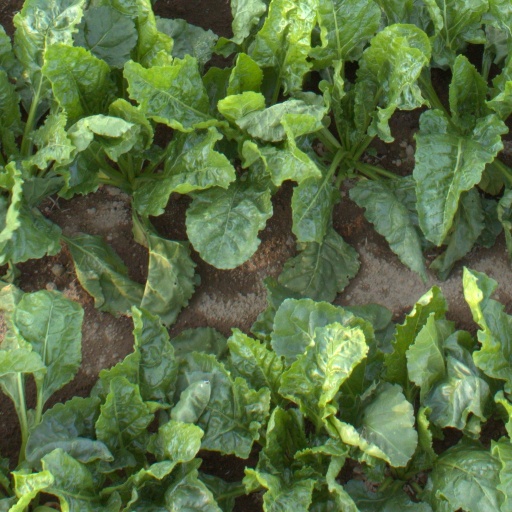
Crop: sugar beet